Evangeline Atwood

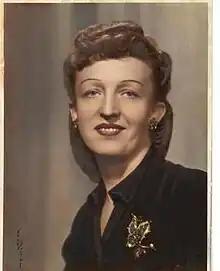

Evangeline Atwood (1906–1987) was an American historian, activist, and philanthropist. She was the co-founder of numerous organizations in Alaska, including the Alaska Statehood Association, the Anchorage League of Voters, the Alaska World Affairs Council, Parent-Teacher Council of Anchorage, and the Cook Inlet Historical Society. She was awarded Historian of the Year by the Alaska Historical Society in 1975. In 2009, she was named to the Alaska Women's Hall of Fame. Her husband was Robert Atwood and was the co-owner, alongside him, of the "Anchorage Times".